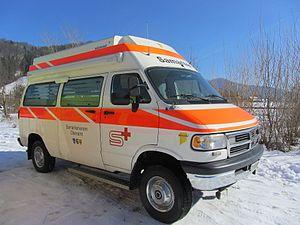
En Suisse, un samaritain, appelé en allemand Samariter et en italien Samaritani, est une personne non professionnelle formée aux premiers secours et formant des secouristes bénévoles.
Un secouriste est une personne formée aux gestes des prompts secours, ou secourisme, c'est-à-dire :